Charleston, South Carolina

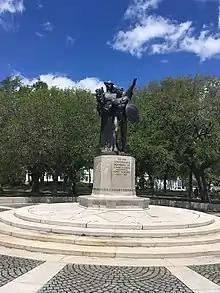
The 1932 monument in the Battery memorializing the Confederate defenders of Fort Sumter.

By 1840, the Market Hall and Sheds, where fresh meat and produce were brought daily, became a hub of commercial activity. The slave trade also depended on the port of Charleston, where ships could be unloaded and enslaved people bought and sold. The legal importation of enslaved Africans had ended in 1808, although smuggling was significant. However, the domestic trade was booming. More than one million enslaved people were transported from the Upper South to the Deep South in the antebellum years, as cotton plantations were widely developed through what became known as the Black Belt. Many enslaved people were transported in the coastwise slave trade, with slave ships stopping at ports such as Charleston.